Types of inline skates

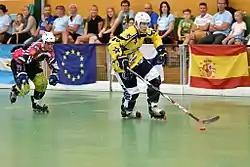
Inline hockey in Sweden

In some cases, a skate launches a whole new discipline. For instance, the Rollerblade Lightning TRS has been widely credited for enabling aggressive inline skating as a sport, with its durable boot and nylon-reinforced frame, suitable for skaters to perform grinds on street obstacles.